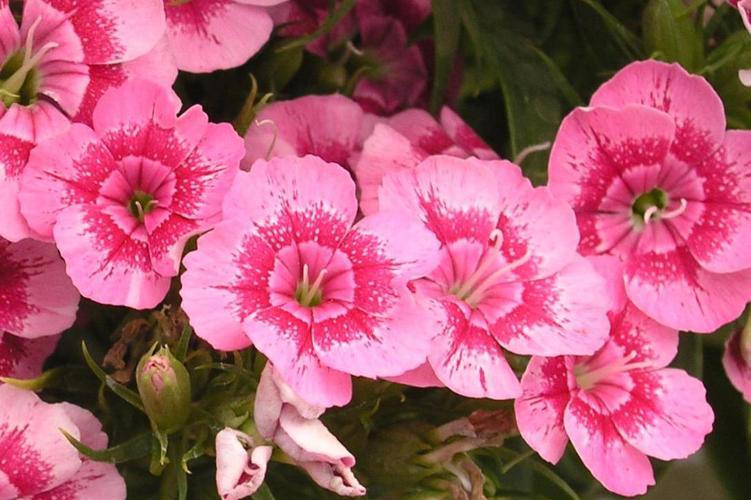
Label: sweet william